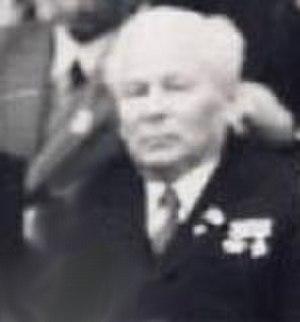
Des élections législatives ont lieu en Union des républiques socialistes soviétiques le 4 mars 1984. Il s'agit d'élire les 750 membres du Soviet de l'Union et les 750 membres du Soviet des nationalités, les deux assemblées constitutives du Soviet suprême de l'Union soviétique, à l'issue de leur mandat de cinq ans.